Richard J. Daronco

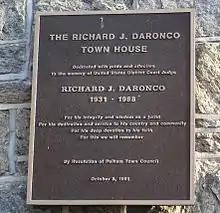
Memorial plaque on the Richard J. Daronco Pelham Town House

Daronco was the second of three federal judges to be killed in office in the 20th century. His funeral was held at St. Catherine's Roman Catholic Church in Pelham. Daronco's seat on the federal district court was filled by Louis Freeh.